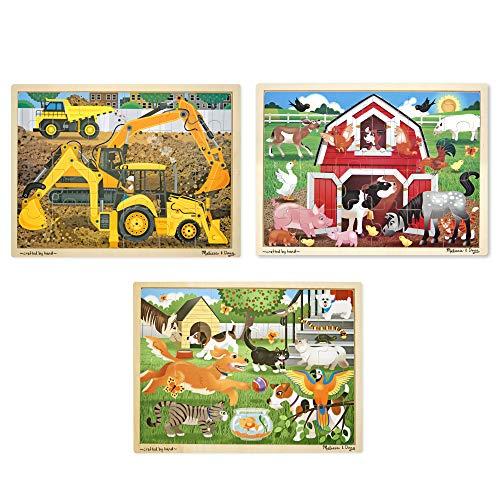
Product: Melissa & Doug Wooden Jigsaw Puzzle arm, Construction, Pets Puzzle (24 Piece)
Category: Toys & Games | Puzzles | Jigsaw Puzzles
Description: Three classic 24-piece wooden jigsaw puzzles.
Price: $23.67
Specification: ProductDimensions:11.7x1.2x15.7inches|ItemWeight:3.95pounds|ShippingWeight:3.95pounds(Viewshippingratesandpolicies)|DomesticShipping:ItemcanbeshippedwithinU.S.|InternationalShipping:ThisitemcanbeshippedtoselectcountriesoutsideoftheU.S.LearnMore|ASIN:B06XQ4B87D|Itemmodelnumber:93478|Manufacturerrecommendedage:36months-5years